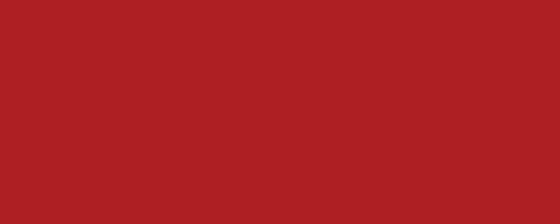
Building: Ameristar Casino Kansas City
Country: United States of America
Year built: 1997
Ameristar Casino Hotel Kansas City The casino in March 2009 Location Kansas City , Missouri , U.S. Address 3200 Ameristar Drive Opening date January 16, 1997 ; 27 years ago ( 1997-01-16 ) No. of rooms 184 Total gaming space 140,000 sq ft (13,000 m 2 ) Casino type Riverboat Owner Gaming and Leisure Properties Operating license holder Boyd Gaming Previous names Station Casino Kansas City (1997–2000) Website ameristarkansascity .com Ameristar Casino Hotel Kansas City (formerly Station Casino Kansas City ) is a hotel and casino located on the Missouri River in Kansas City , Missouri . It is owned by Gaming and Leisure Properties and operated by Boyd Gaming . The 15,000 sq ft (1,400 m 2 ) casino has 2,800 slot and video poker machines, 57 table games, a live poker room with 15 poker tables, exclusive high-limit slot and table games areas, and a 184-room hotel that includes 36 mini and 12 king suites. History The facility opened on January 16, 1997 as Station Casino . Ameristar Casinos acquired the property on December 19, 2000 and it was rebranded to its current name. In August 2013, the property became part of Pinnacle Entertainment when that company acquired Ameristar Casinos. In April 2016, the property was sold to Gaming and Leisure Properties along with almost all of Pinnacle's real estate assets, and leased back to Pinnacle. In October 2018, Pinnacle sold the casino's operating business to Boyd Gaming , along with three other casinos, in connection with Pinnacle's acquisition by Penn National Gaming . The sale was required by antitrust regulators because Penn National already operated two casinos in the Kansas City area. The sale included a perpetual license to use the Ameristar name. References